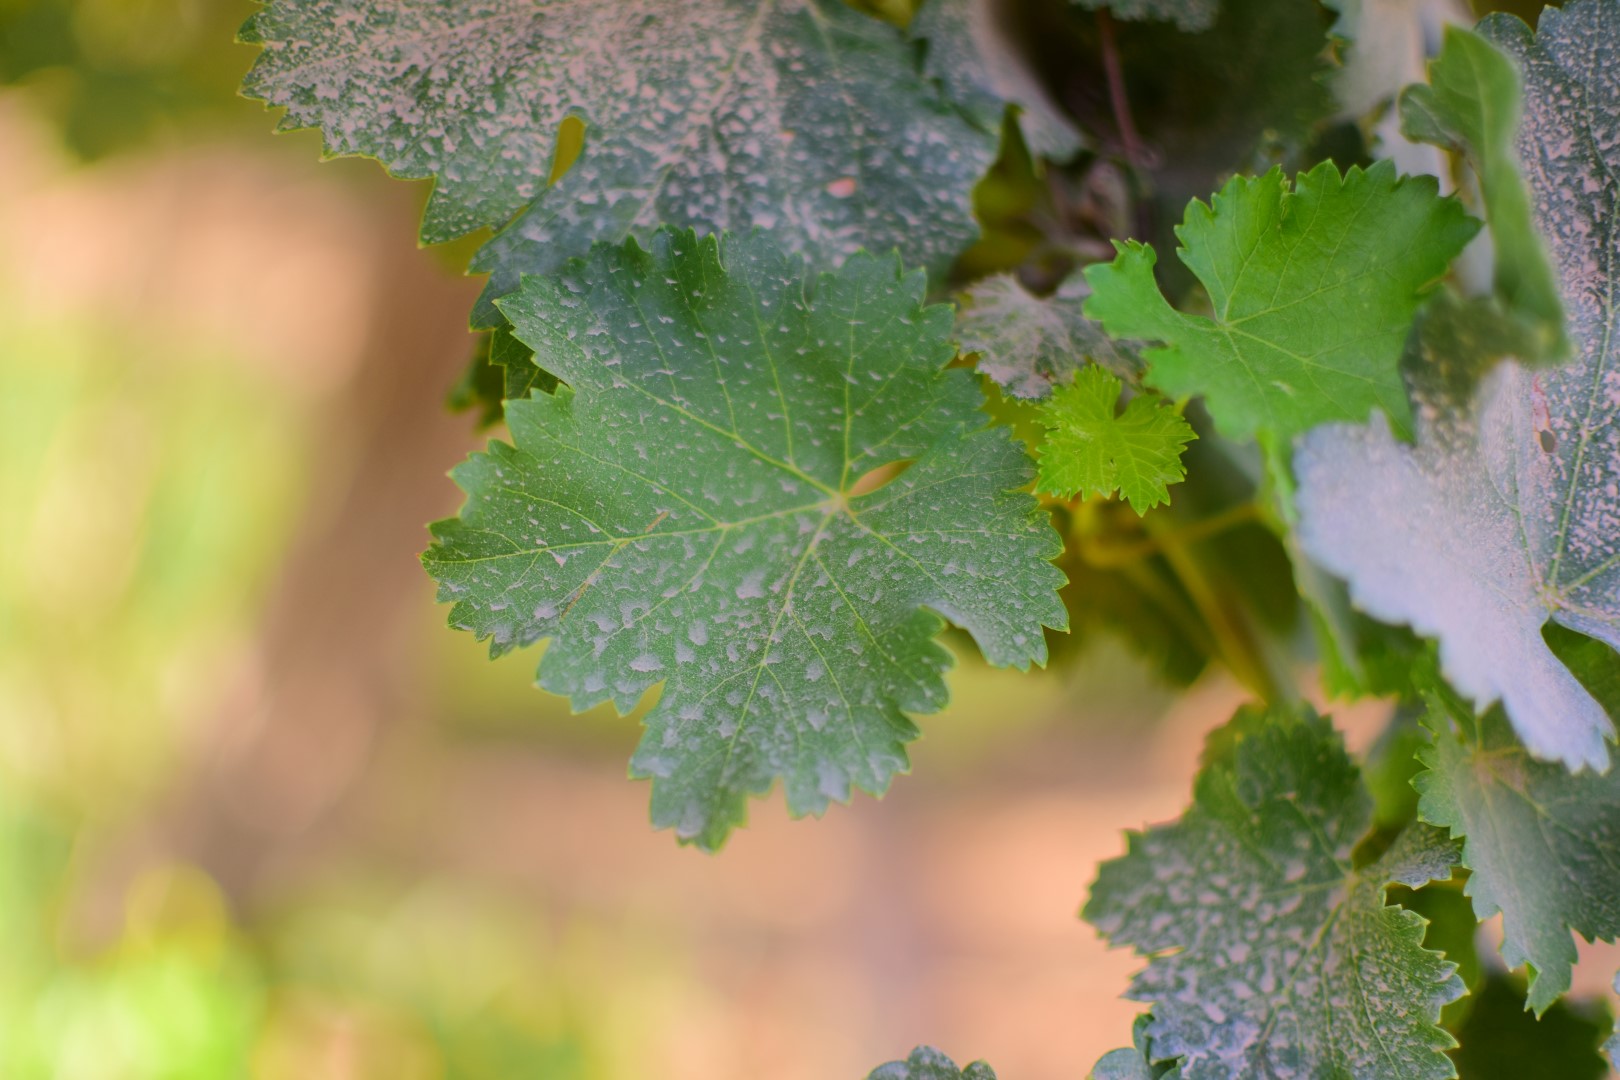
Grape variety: Deas Al-Annz